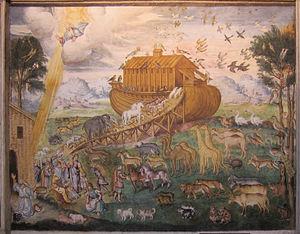
Aurelio Luini est un peintre italien maniériste lombard, le fils de Bernardino Luini.